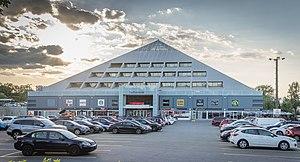
Une pyramide est une construction de forme pyramidale. Sauf exception, la base de la pyramide est carrée, et correspond à la face horizontale au sol. Du point de vue géométrique, une telle construction possède 5 sommets. Le sommet d'une pyramide désigne alors l'apex, son point le plus élevé. Dans le vocabulaire architectural, l'obélisque se distingue de la pyramide par sa hauteur qui est supérieure à trois fois la moitié de la base.
La Pyramide de Sainte-Foy ou le Centre Innovation est situé dans le quartier Sainte-Foy, au 2360 Chemin Sainte-Foy à Québec, près de l'Université Laval.
Rolland Couillard, né le 5 janvier 1925 à Lauzon et mort le 12 novembre 1977 à Québec, est un entrepreneur en construction et promoteur immobilier canadien. Il est connu pour ses réalisations dans l'ancienne ville de Sainte-Foy notamment dans le secteur du Versant-Nord, aux abords de l'autoroute Henri-IV et du chemin des Quatre-Bourgeois. Au cours de sa carrière, il a fait construire plus de 6 000 unités de logements, 1 500 maisons et un grand nombre d'édifices publics.